Croatian Spring

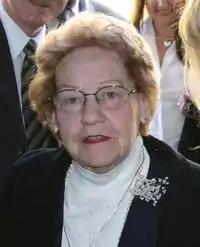
Photograph of Savka Dabčević-Kučar facing the camera

In December 1970, the SKH candidate lost the election of student pro-rector of the Zagreb University to an independent, Ivan Zvonimir Čičak. Non-communist candidates took over the remaining student organisations headquartered in Zagreb in April 1971. Dražen Budiša was elected the head of the Zagreb Student Federation, and Ante Paradžik became the head of the Croatian Student Federation.